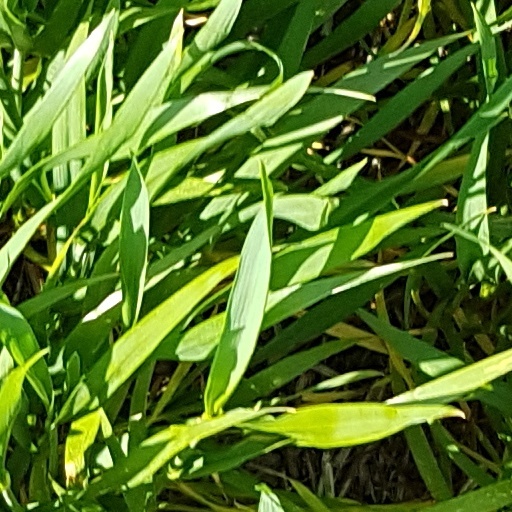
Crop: wheat